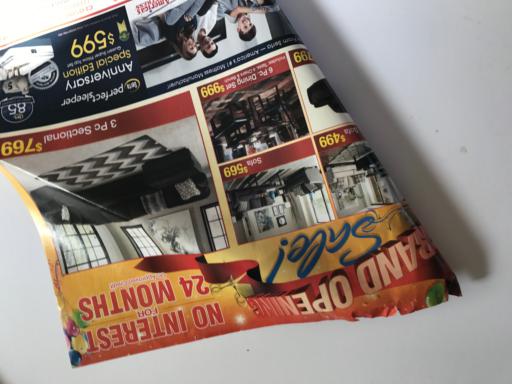
Label: paper